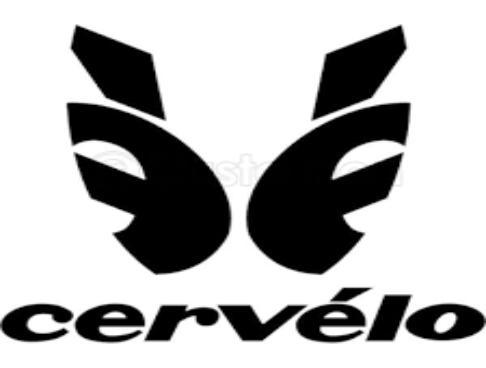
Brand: cervelo
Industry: Transportation